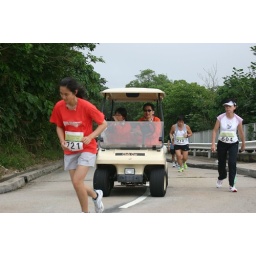
Runners in the road to Golfclub house